Alele Museum & Public Library

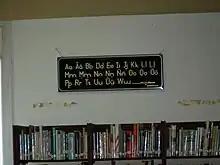
Marshallese alphabet displayed in library in 2002.

The library is located on the second floor of the building; it has a dedicated area for children's literature, as well as a Pacific section. The library has a strong research collection that focuses on the Marshall Islands. It also supports computer literacy, through learning programmes.